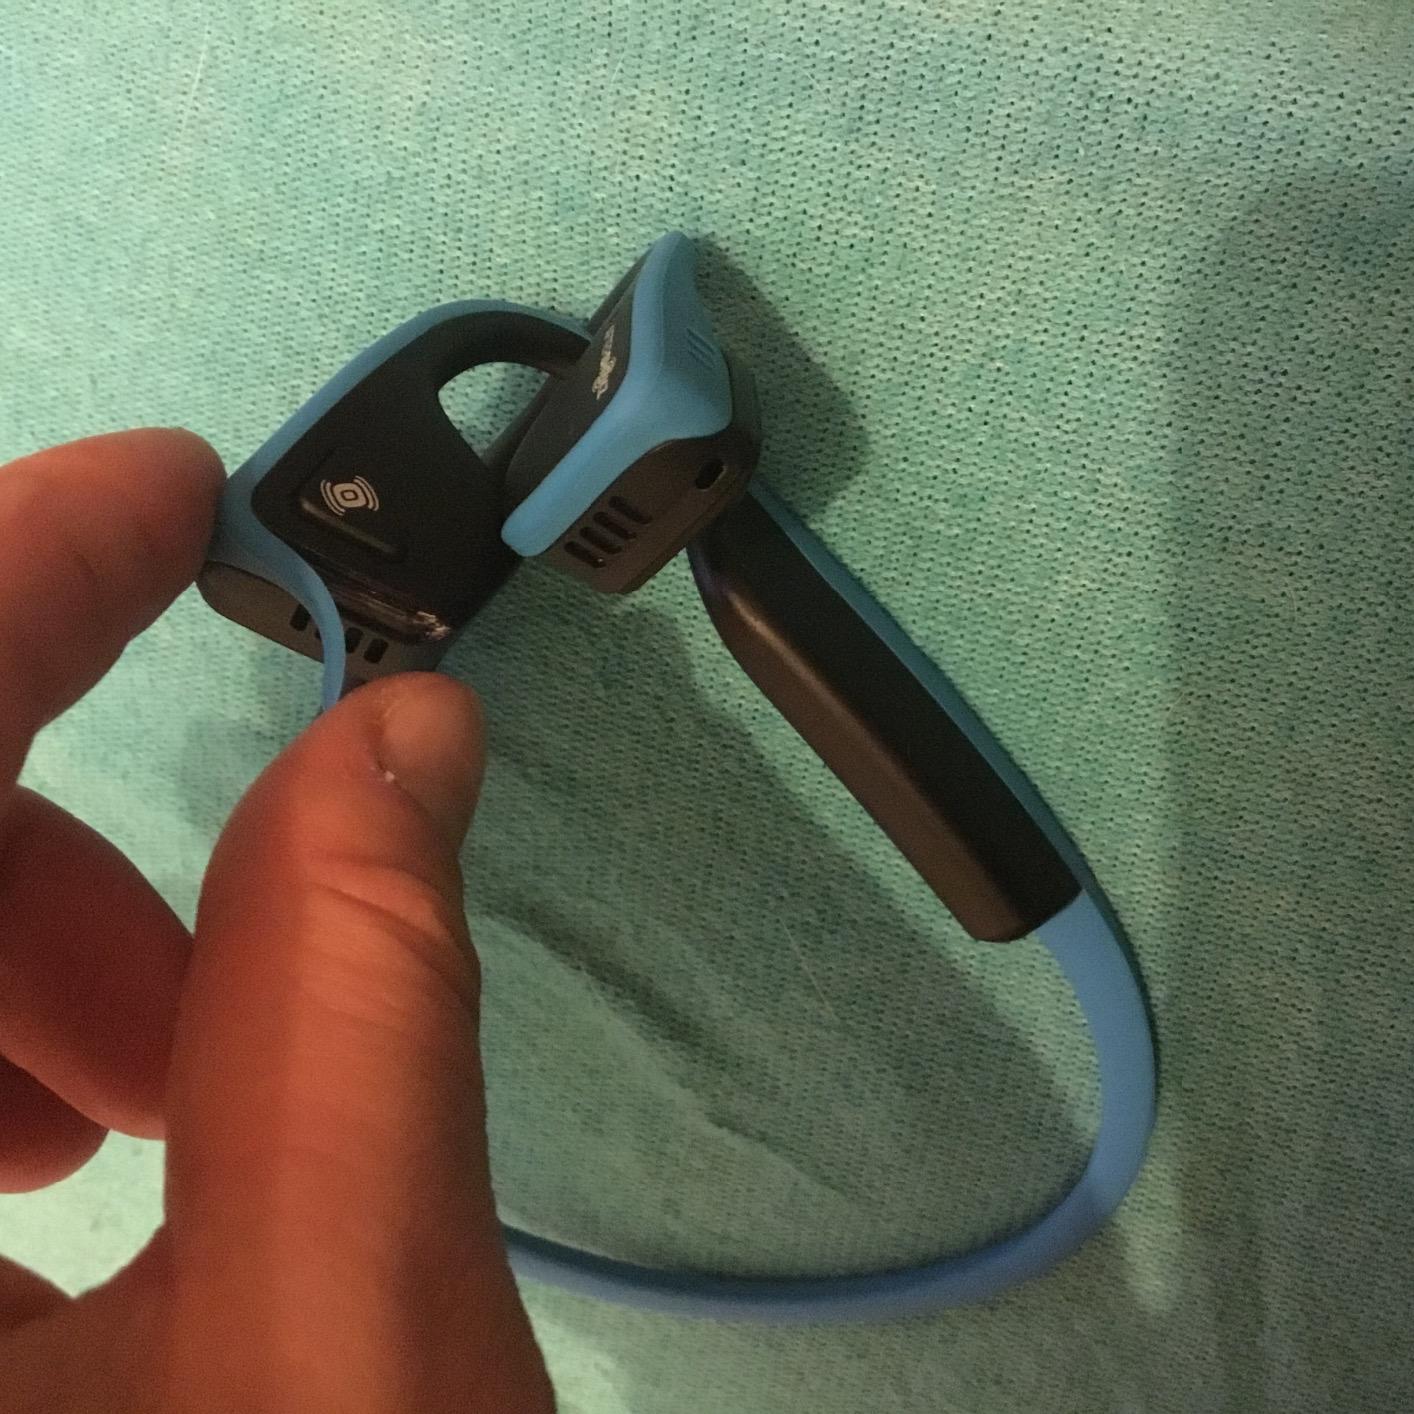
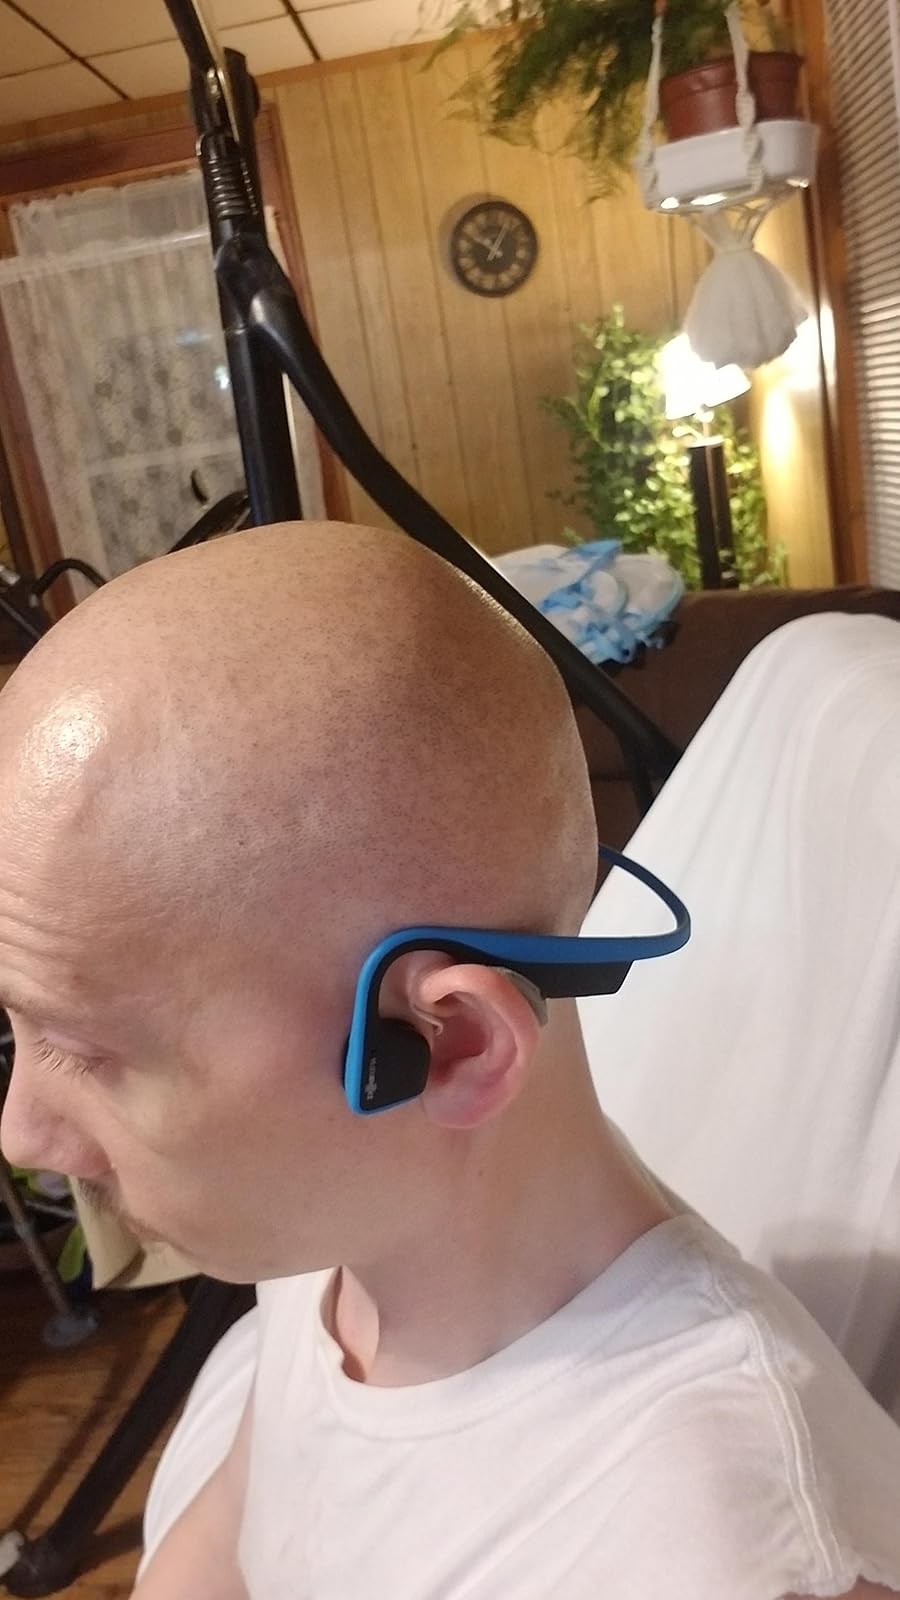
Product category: headphones
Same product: yes